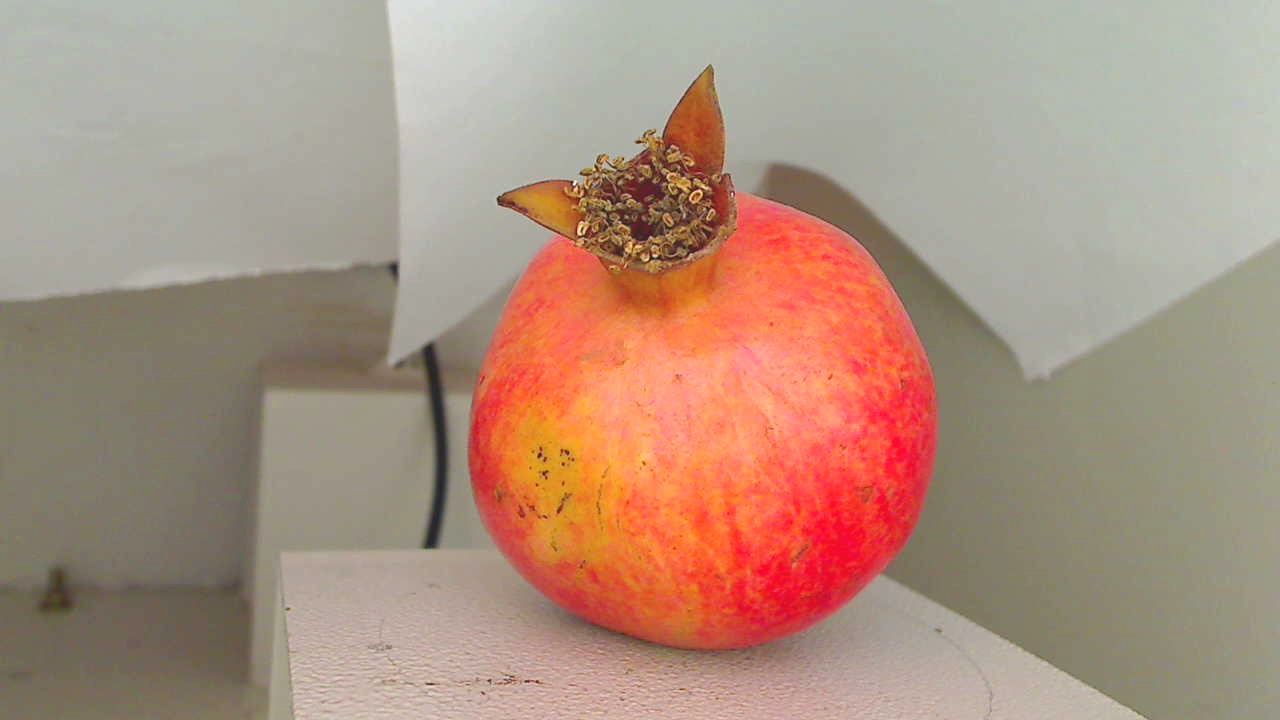
Grade: grade-3
Quality: quality-2